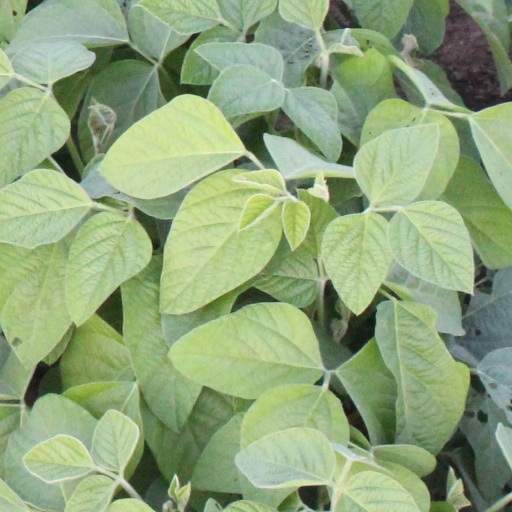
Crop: soybean